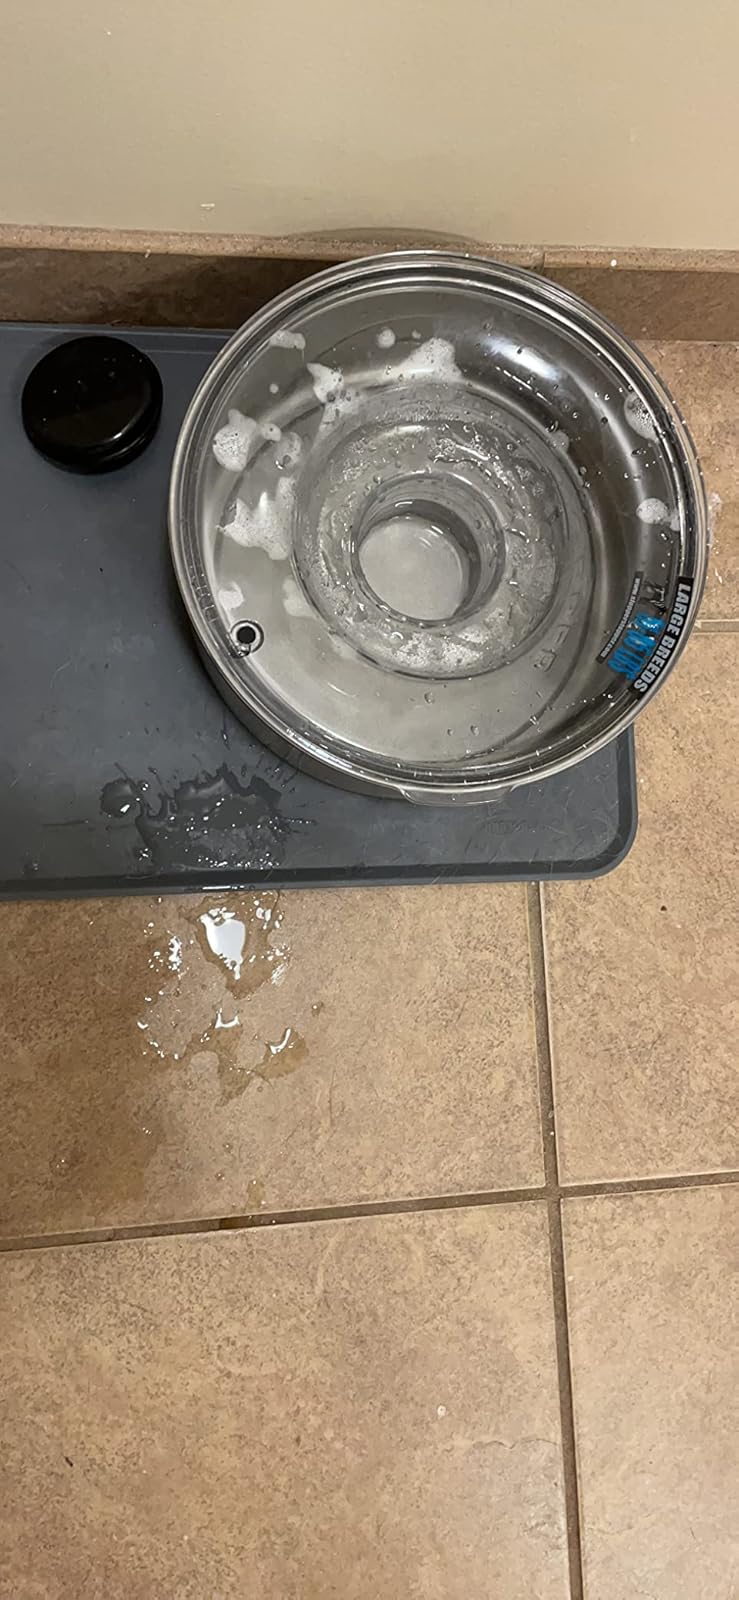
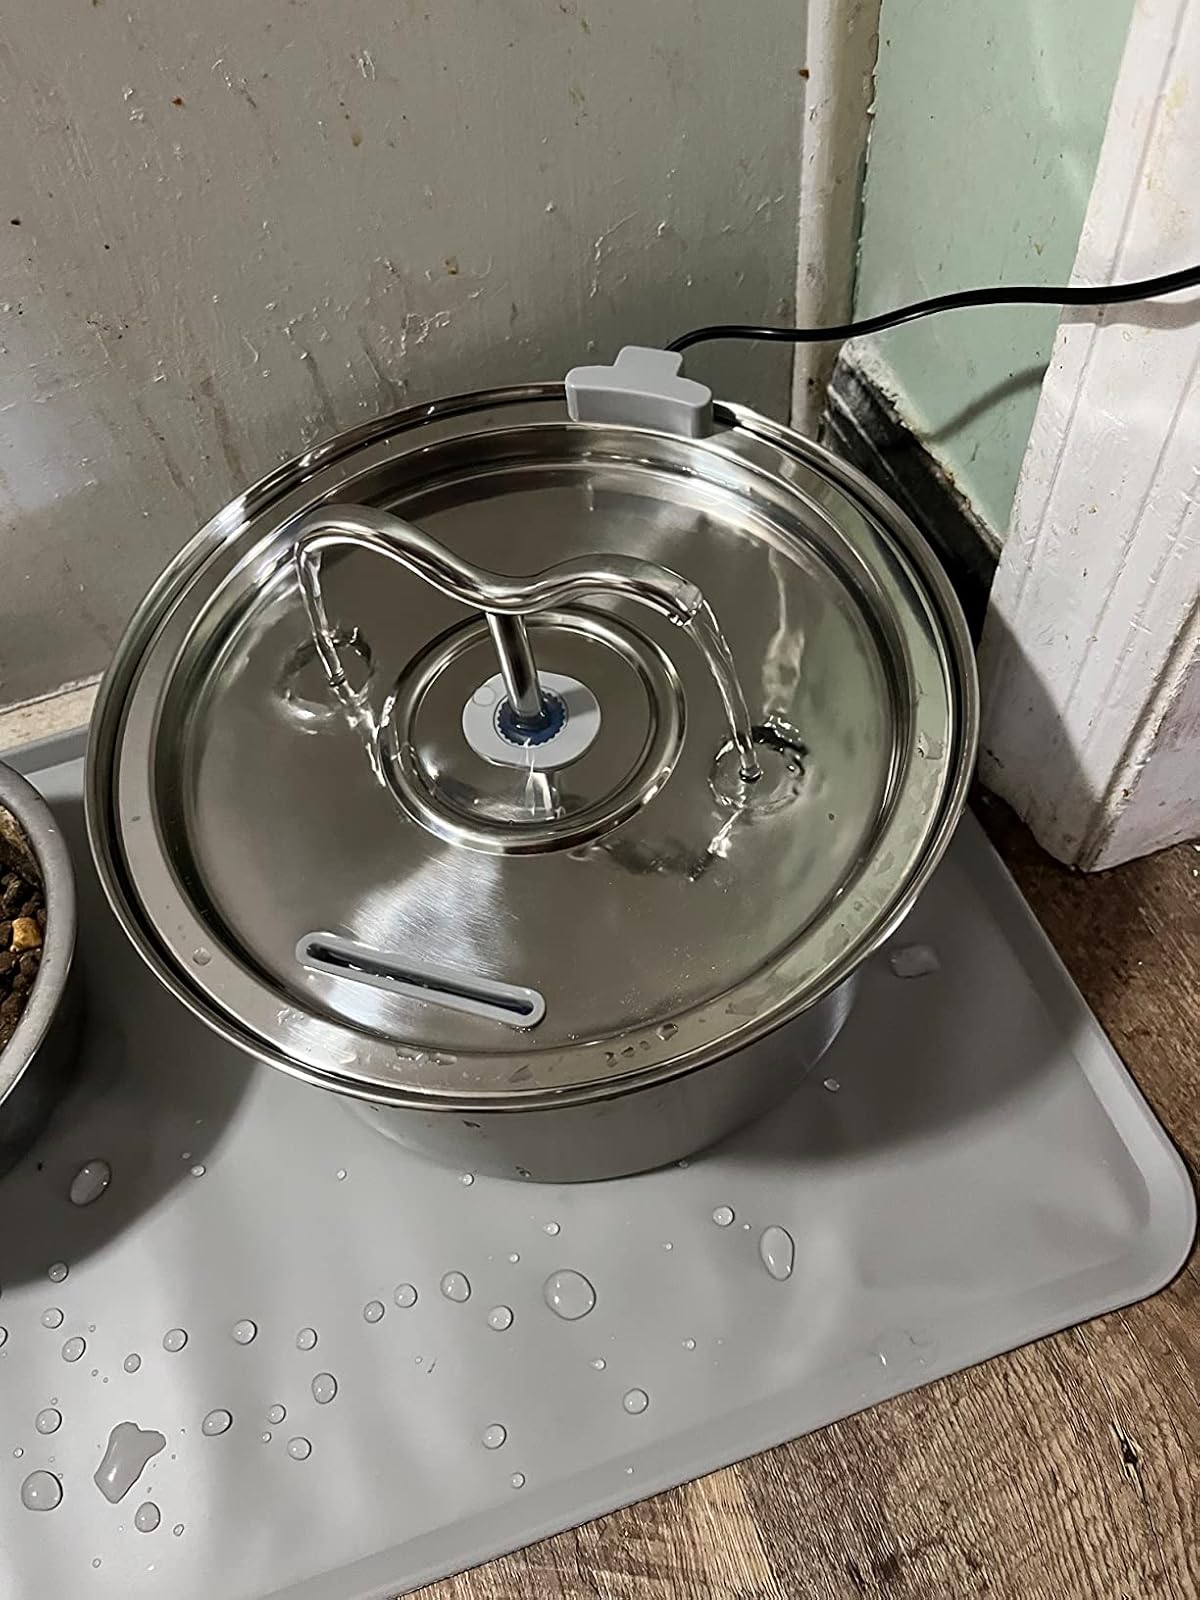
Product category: items_bowl
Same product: no